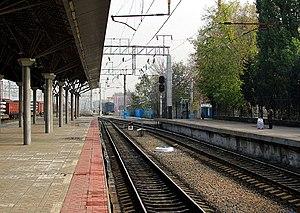
La Gare Almaty-1 est l'une des deux grandes gares ferrovaires de la ville d'Almaty au Kazakhstan, située dans la partie nord de la ville.